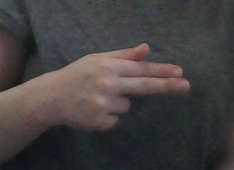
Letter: ghain